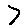
Label: 7